Environment (1917 film)

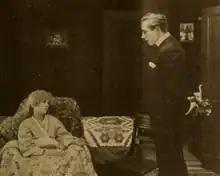
Mary Miles Minter and George Fisher in "Environment" (1917)

As described in film magazines, Elizabeth "Liz" Simpkins (Minter) is the motherless daughter of John Simpkins (Clark), the town drunk. Despite the challenges of her home life, Liz manages to graduate with honours from the village high school, even though she has to make her own graduation dress and attend the ceremony alone. She then attempts to support her father and herself by taking in laundry. The village minister, Henry Pennfield (Fisher), takes an interest in Liz and develops an attraction to her, which she reciprocates.